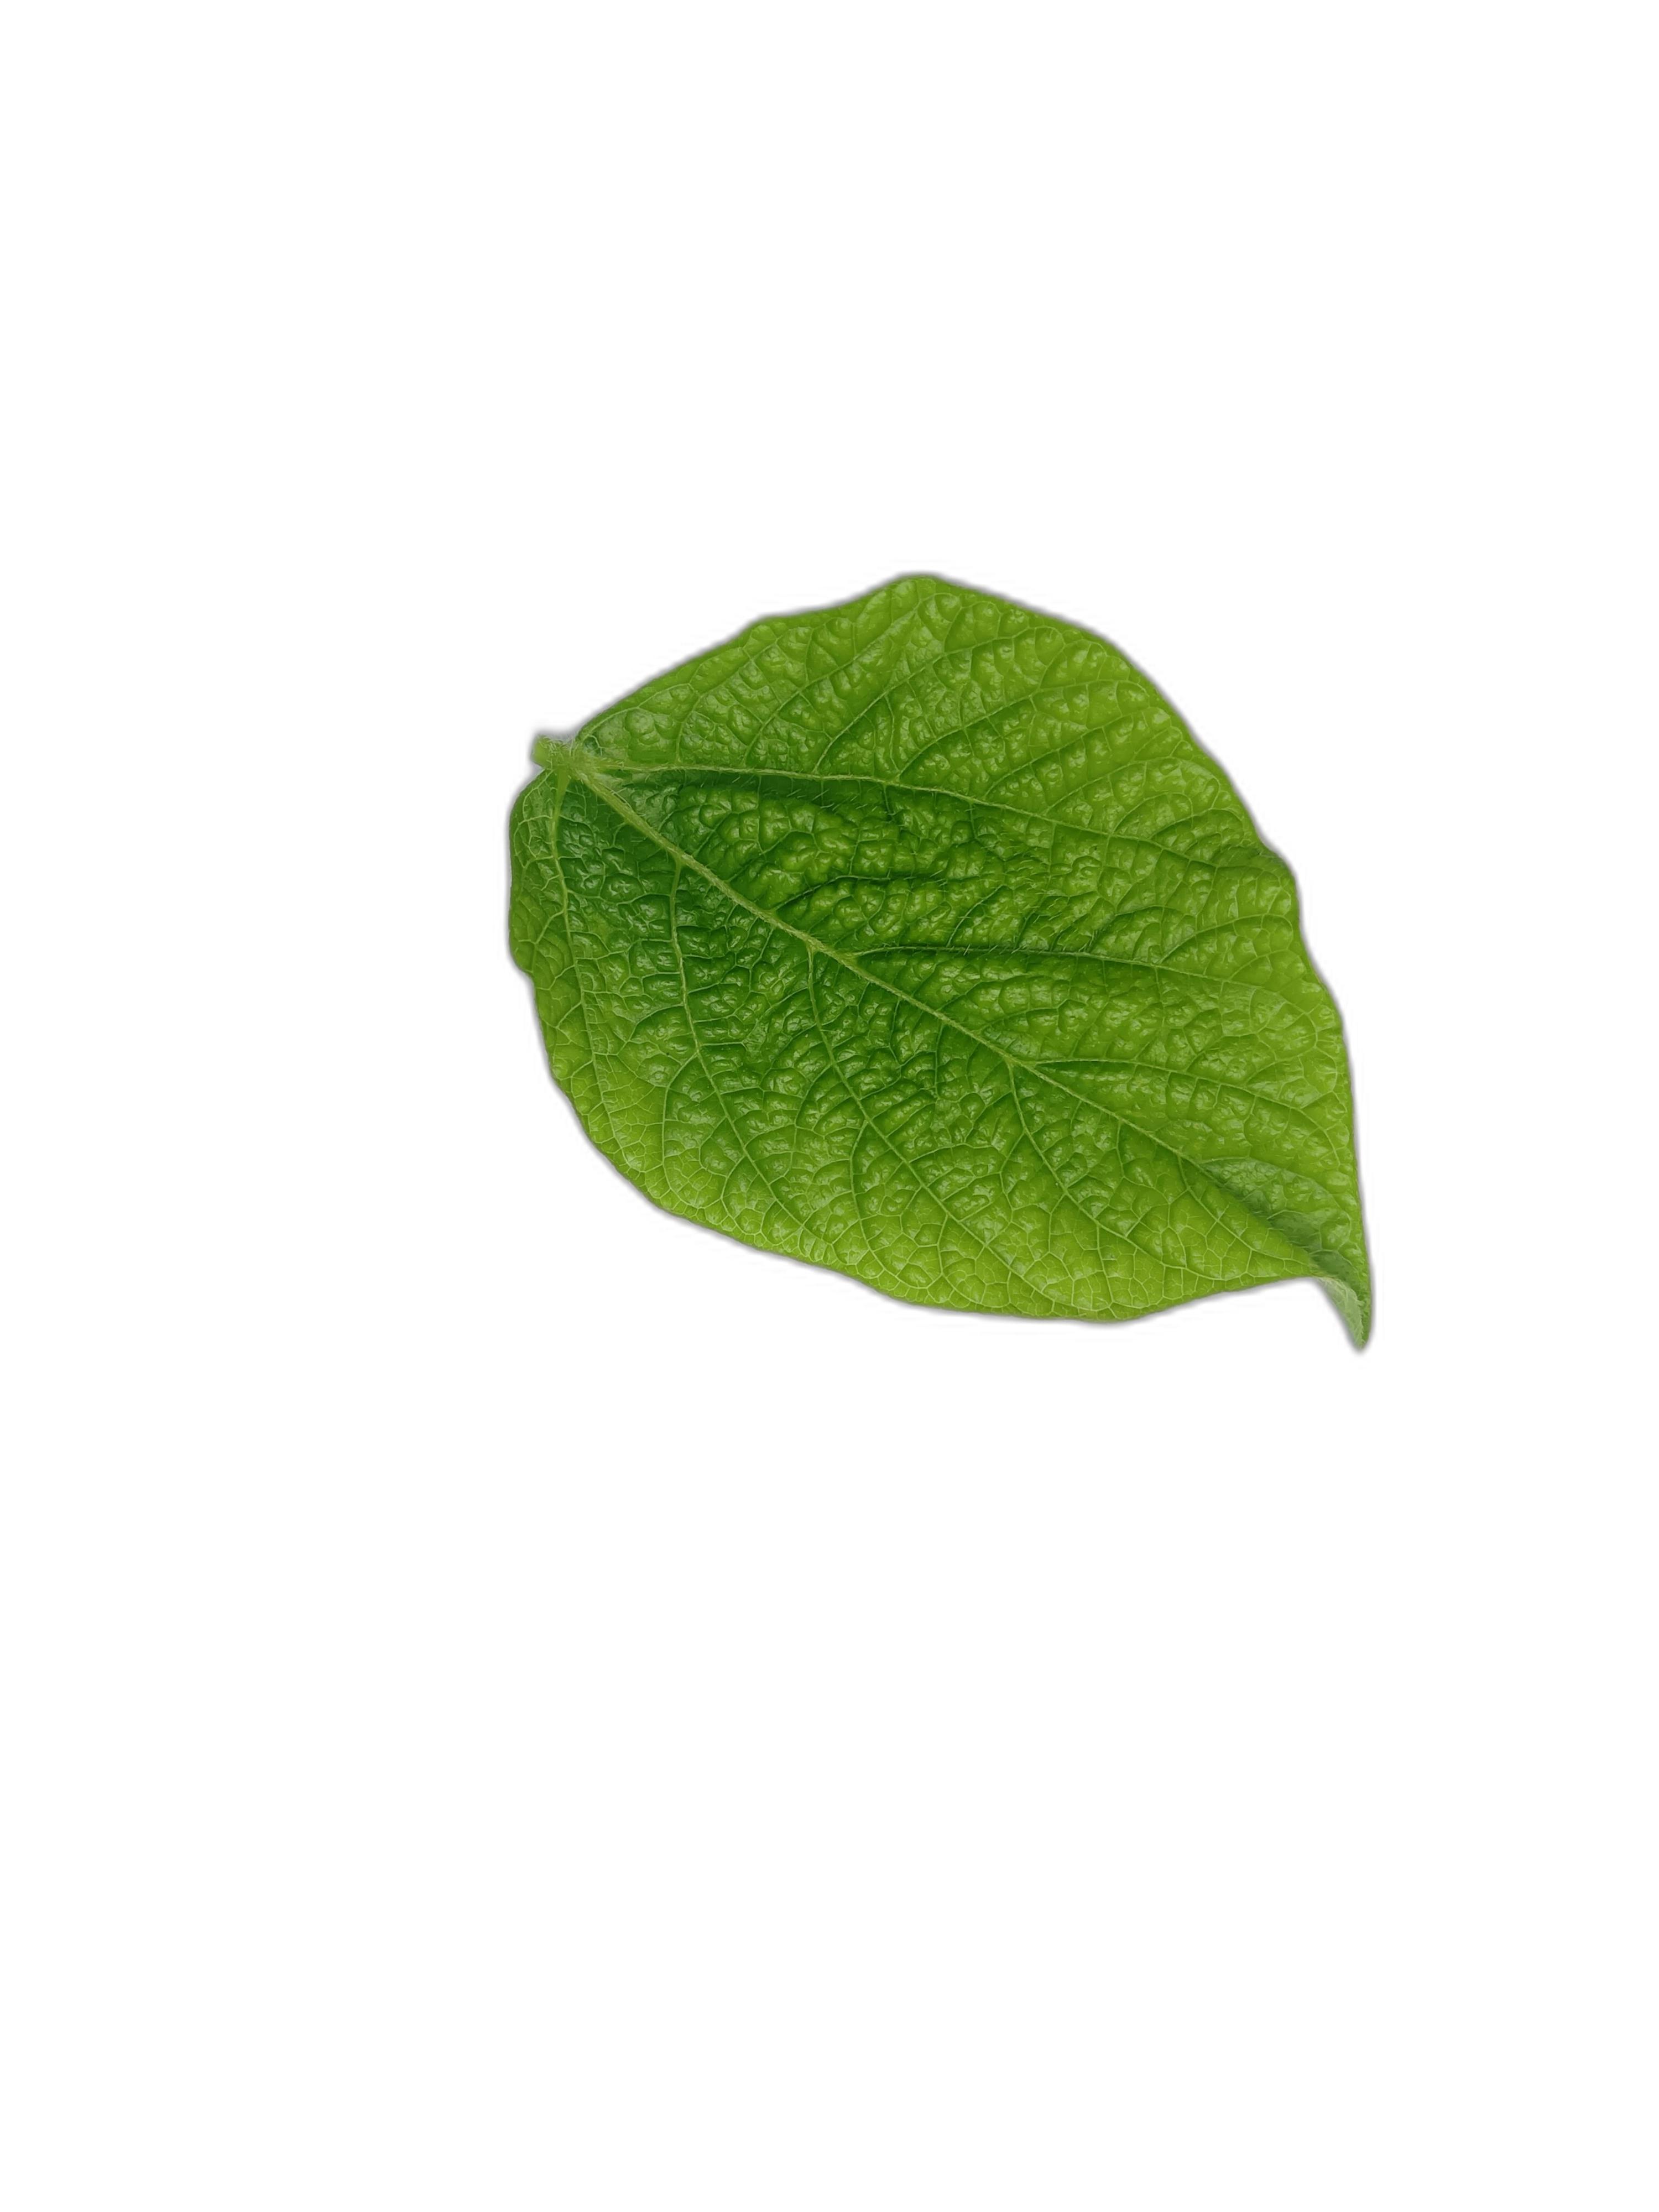
Label: Leaf Crinkle